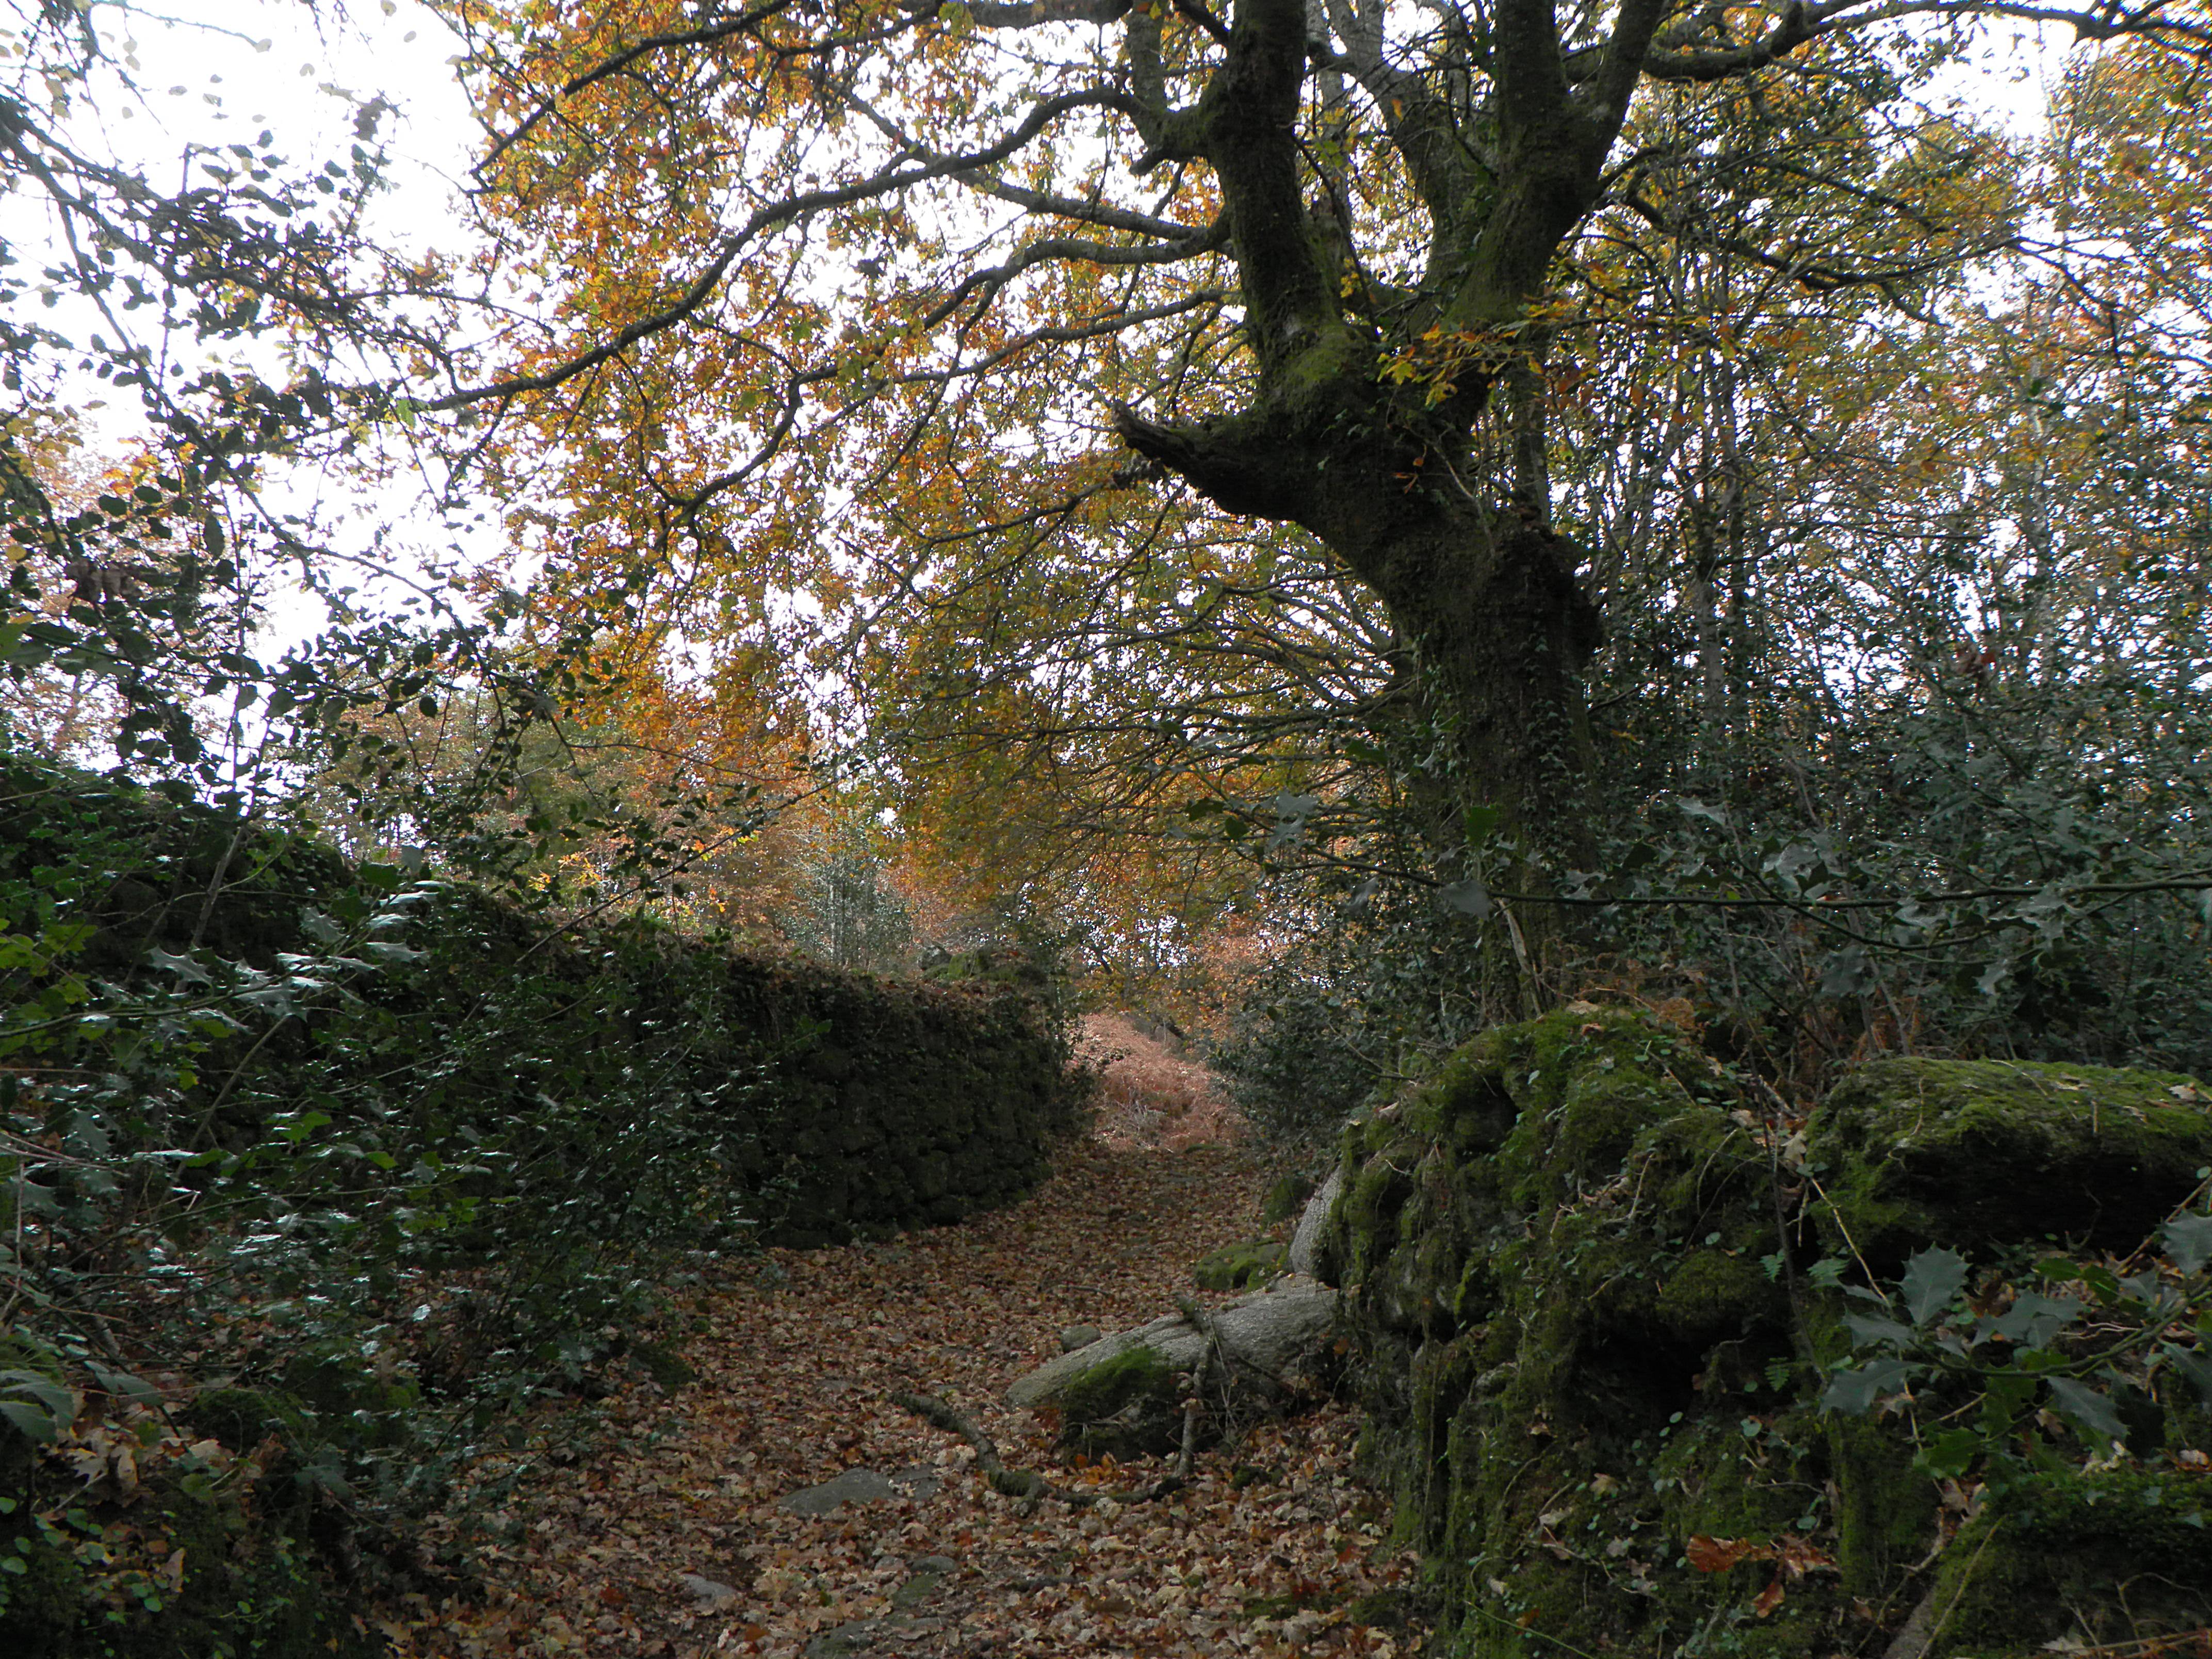
tree, forest, branch, plant, trail, leaf, flower, autumn, park, botany, garden, flora, season, spain, shrub, deciduous, espaa, galicia, pontevedra, woodland, habitat, ecosystem, ggl1, alama, riobarbeira, biome, woody plant